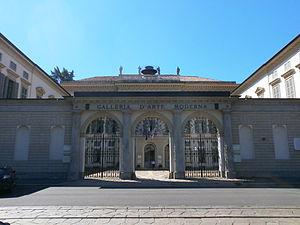
La villa royale de Milan, aujourd'hui villa comunale, connue aussi comme villa Belgioioso ou villa Bonaparte, est une villa italienne de style néoclassique construite entre 1790 et 1796 par l’architecte Leopoldo Pollack.
Cette liste, forcément incomplète puisqu'il n'existe pas de catalogue raisonné des œuvres de Braque, recense en priorité, parmi les pièces les plus importantes de l'artiste, celles qui sont exposées dans des musées. Ou bien, dans le cas de collections particulières, celles qui sont le plus souvent prêtées et qui apparaissent dans les rétrospectives. Les œuvres de Georges Braque se composent principalement de tableaux, catégorie dans laquelle se trouvent les papiers collés, qui sont des compositions, à ne pas à confondre avec des collages. L'artiste a aussi réalisé des livres d'artistes, des lithographies, des eaux-fortes, des sculptures, des tapisseries et des bijoux.
La Galerie d'art moderne de Milan est un musée d'art moderne dont les collections sont hébergées dans la Villa Reale situé au 16, via Palestro à Milan.